Nebraska

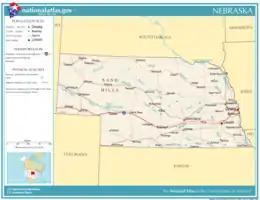
A map of Nebraska

The state is bordered by South Dakota to the north; Iowa to the east and Missouri to the southeast, across the Missouri River; Kansas to the south; Colorado to the southwest; and Wyoming to the west. The state has 93 counties and is split between two time zones, with the majority of the state observing Central Time and the Panhandle and surrounding counties observing Mountain Time. Three rivers cross the state from west to east. The Platte River, formed by the confluence of the North Platte and the South Platte, runs through the state's central portion, the Niobrara River flows through the northern part, and the Republican River runs across the southern part.